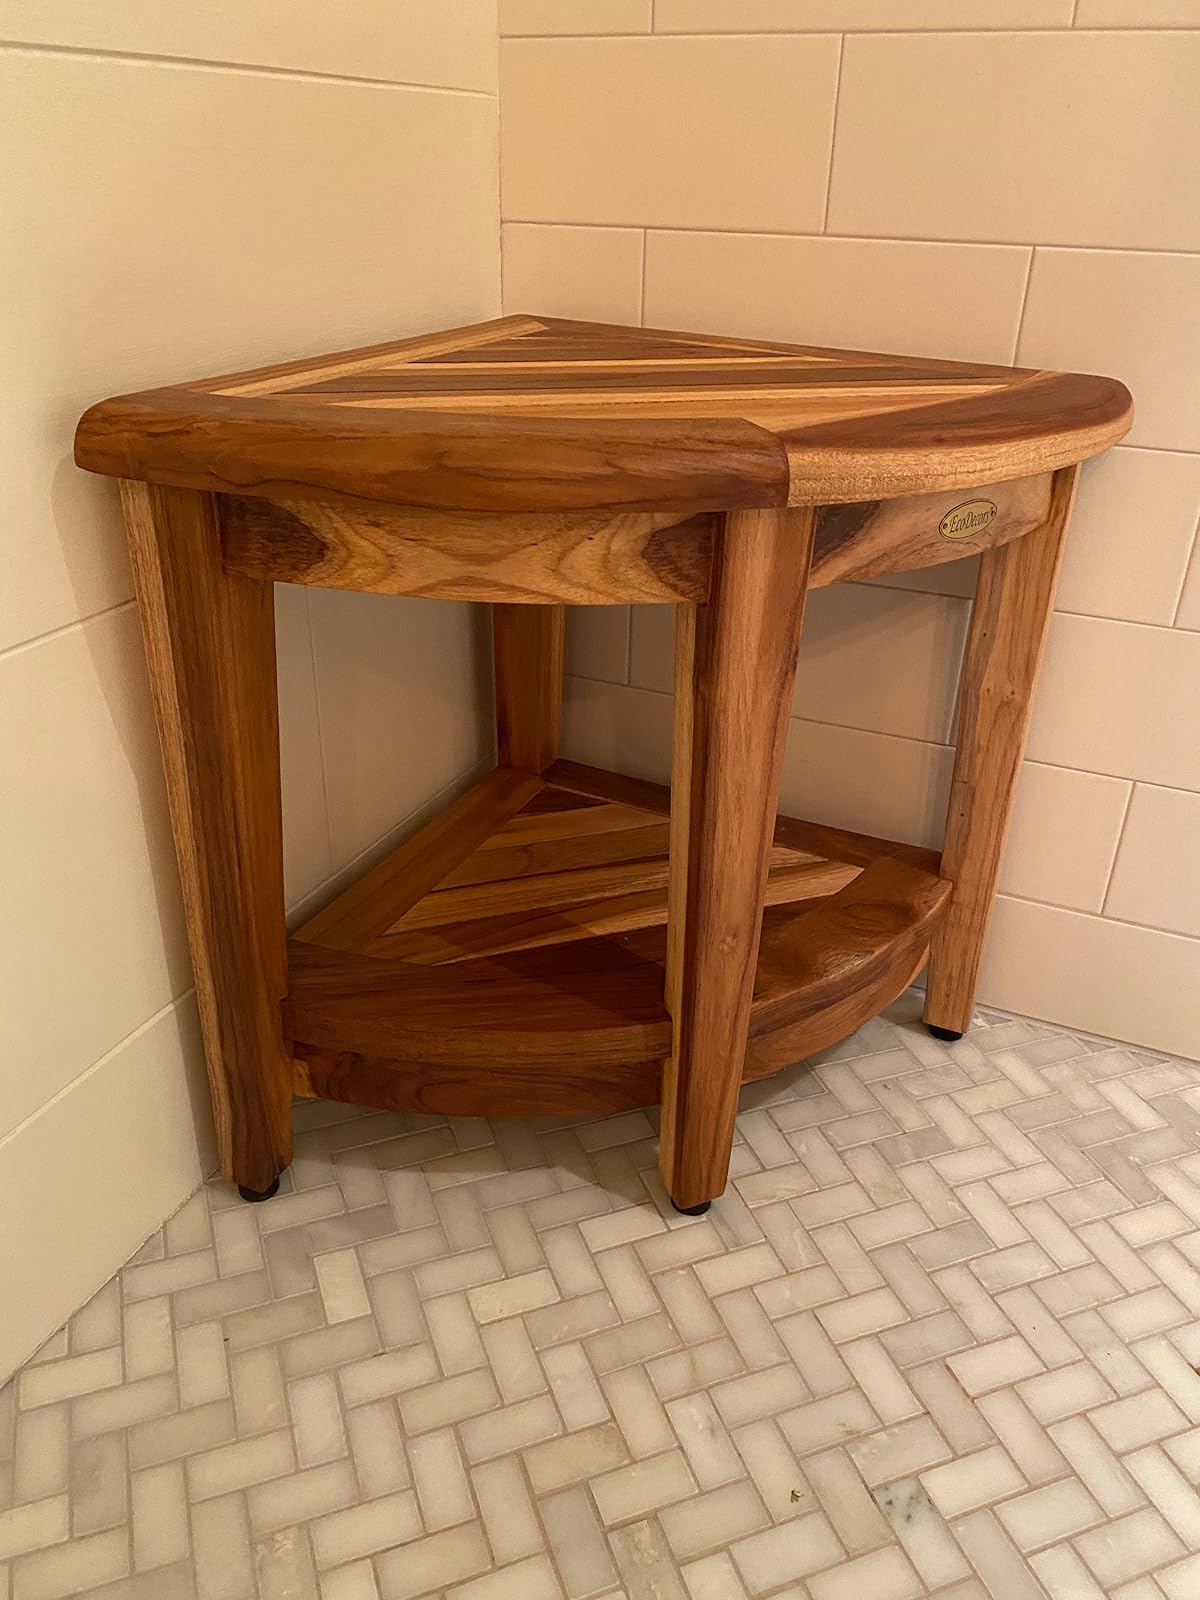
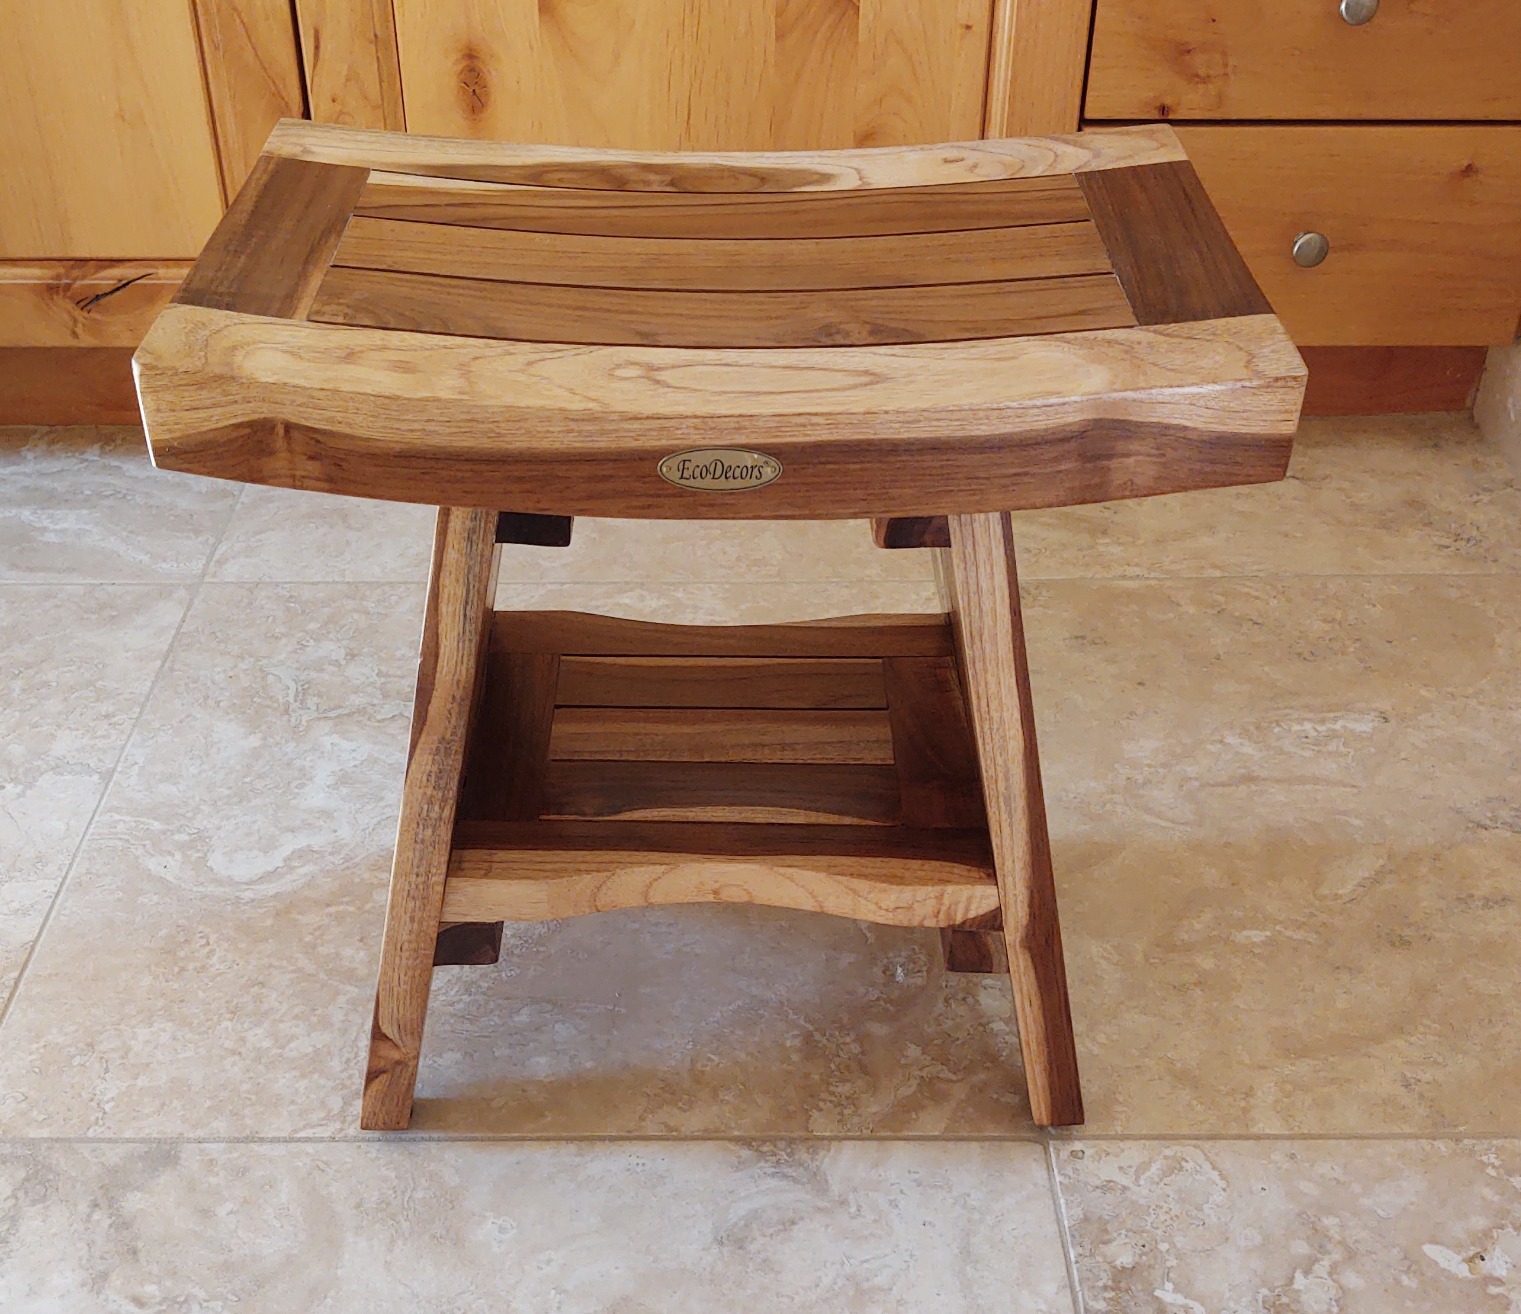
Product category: stool
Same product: no